Murray Barracks

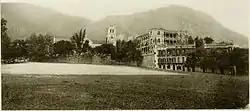
Parade Ground (published 1907)

Murray Barracks was a barracks for the British Army garrisoned in Admiralty, Central in Hong Kong. It was named after Sir George Murray, the Master-General of the Ordnance at the time of construction.